History of Christian flags

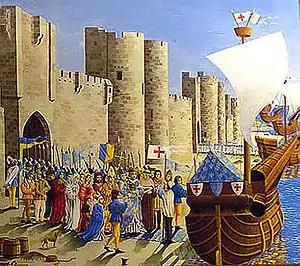
Christian soldiers carrying flags depart Aigues-Mortes for the Seventh Crusade

The history of Christian flags encompasses the establishment of Christian states, the Crusader era, and the 20th century ecumenical movement.